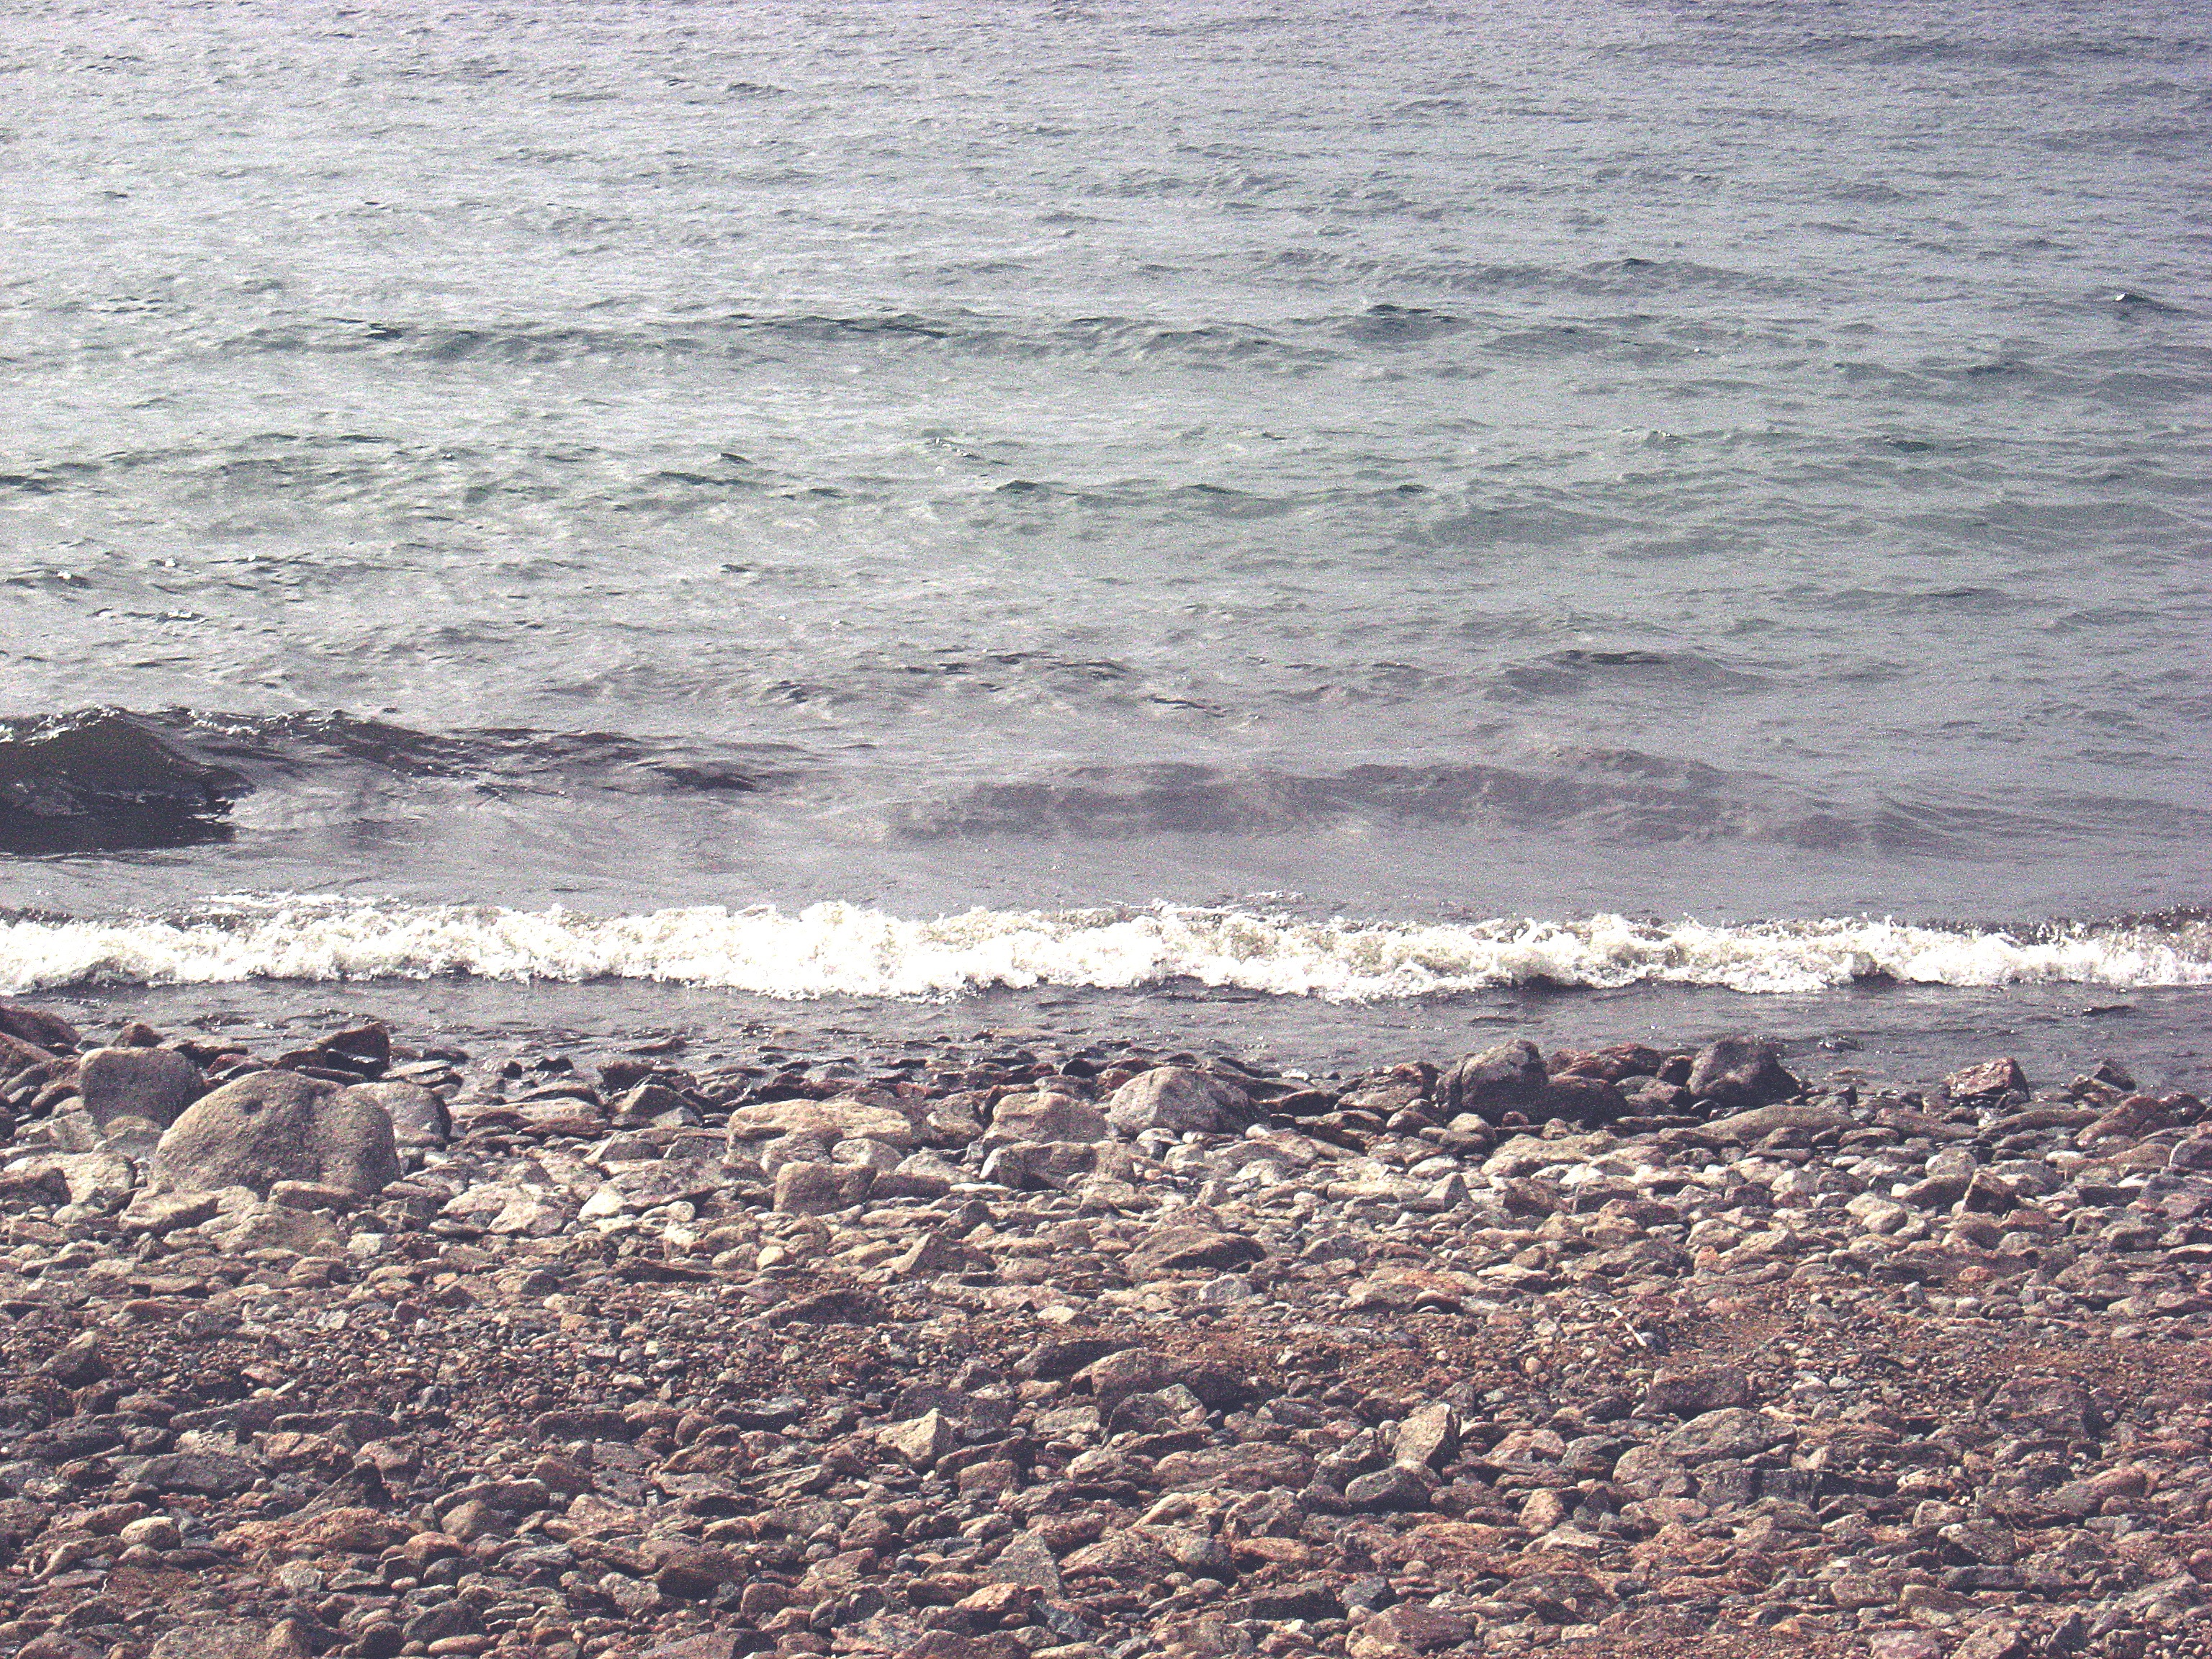
beach, sea, coast, water, sand, rock, ocean, horizon, shore, wave, summer, surf, terrain, body of water, stones, pebbles, mudflat, wind wave